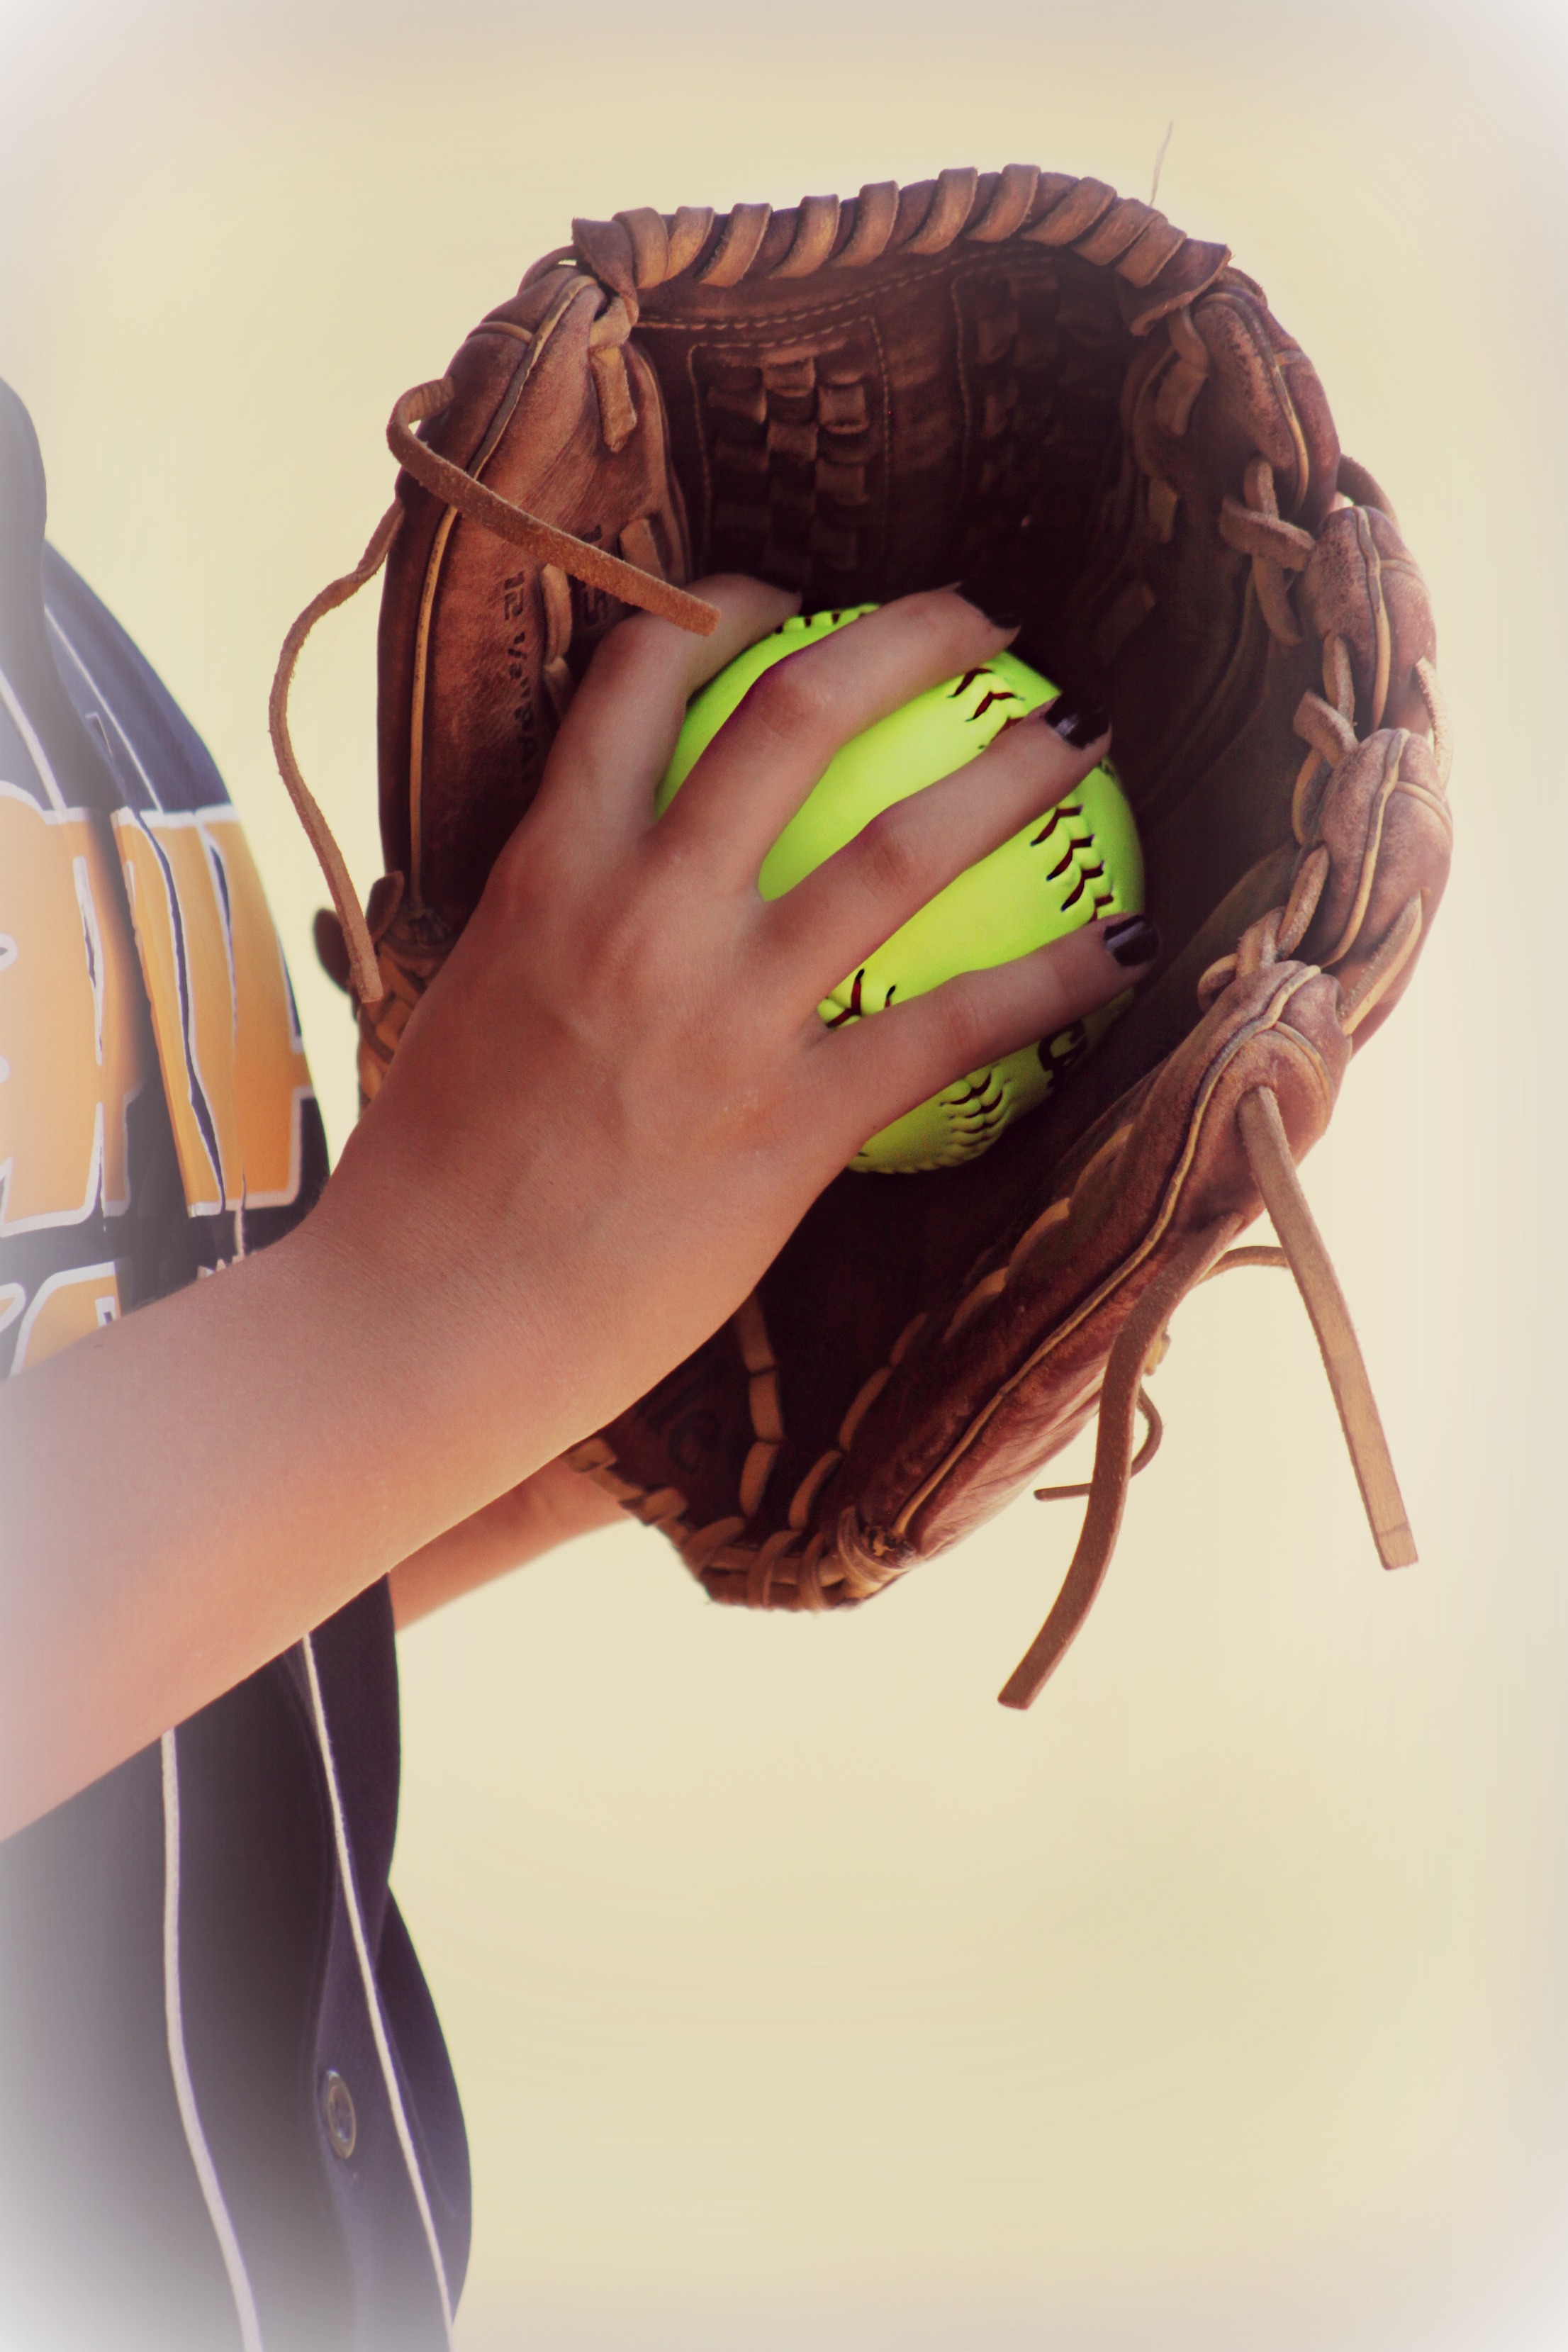
hand, glove, leather, photography, flower, recreation, food, color, ear, close up, human body, illustration, sports, eye, head, organ, gloves, seam, softball, sense